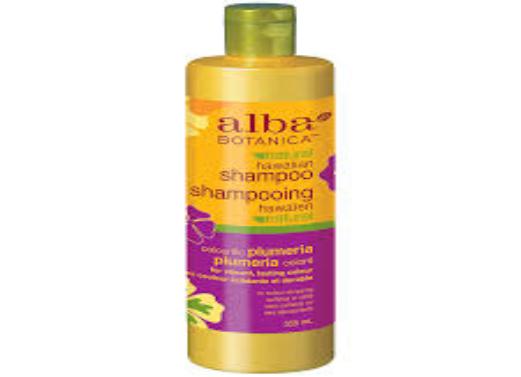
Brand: Alba Botanica
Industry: Necessities